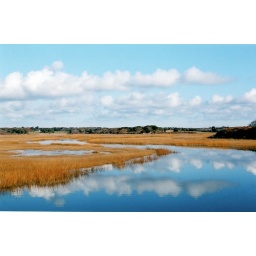
Reflection of the sky mirrored on water in salt marsh in Hyannis Port, MA